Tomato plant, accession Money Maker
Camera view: bottom (45 deg); turntable rotation: 330 degrees
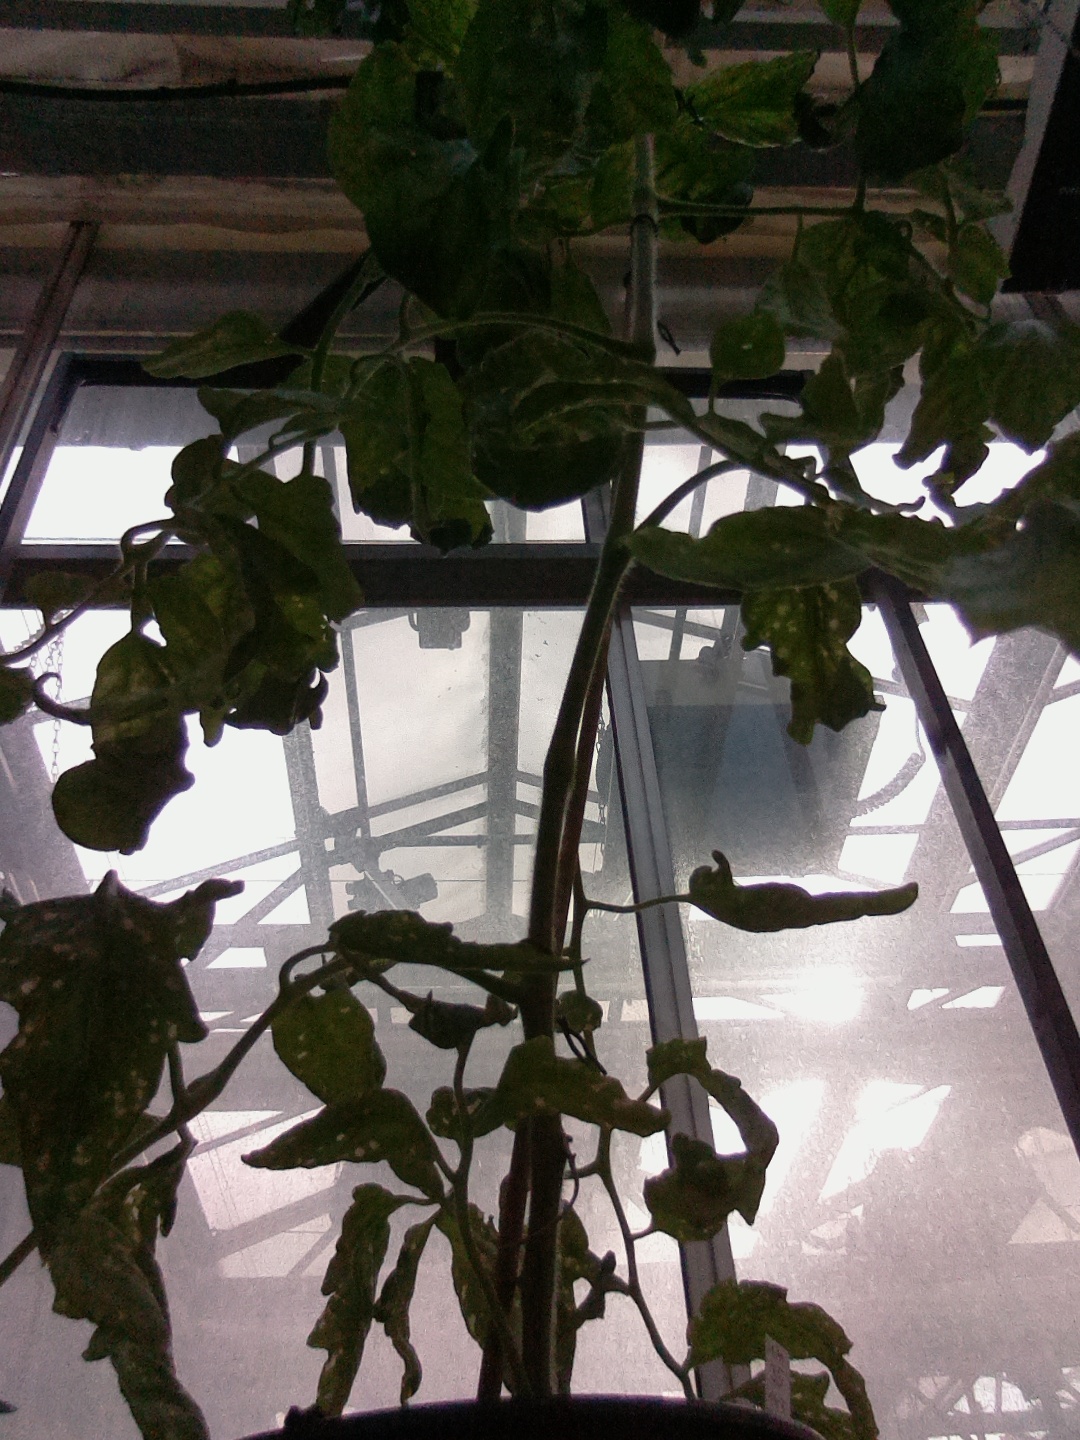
BBCH growth stage 52: 2 inflorescences visible